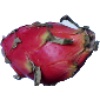
Label: red_pitahaya